Valentin Stănescu

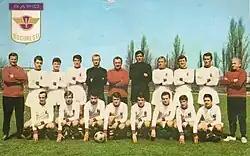

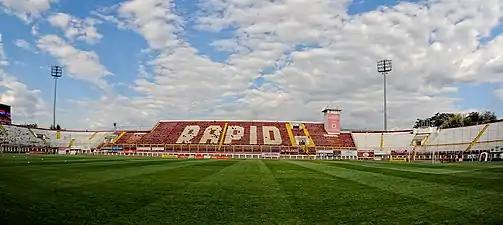

Stănescu started his managerial career in 1953 at Locomotiva MCF București in the Romanian regional championship. In 1955 he went to coach at Dunărea Giurgiu, after three years moving at Unirea Focșani in Divizia B, helping it avoid relegation. In 1959 he started to coach Metalul Târgoviște, helping it promote from Divizia C to Divizia B and later to Divizia A where in his first season as coach in the first division, the team finished on the 13th place, relegating. In 1963 he went to coach Giulești based club, Rapid București where he created a team based on the clubs juniors with some transfers including his former player from Dunărea Giurgiu, Constantin Năsturescu and goalkeeper Răducanu Necula, being the first coach that implemented the 4–4–2 formation in Romanian football, thus creating a team that helped him be the first Romanian manager who wins two Balkans Cups and helped the club win the first title in its history in the 1966–67 season. In the following season he led Rapid in the 1967–68 European Cup, making his first European performance by eliminating Trakia Plovdiv with 3–2 on aggregate, being eliminated in the following round by Juventus Torino with 1–0 on aggregate. In the same season he reached the 1968 Cupa României final which was lost with 3–1 in extra time to Dinamo București that was coached by his former Carmen București teammate, Bazil Marian. He also coached Romania's Olympic team for a short while in 1964 on 17 June in a 2–1 away victory in a friendly against Yugoslavia. In 1968 he went to coach Divizia B team, Steagul Roșu Brașov, helping it win promotion to the first league after one year. In 1971 he led for a second spell Romania's Olympic team at the 1972 Summer Olympics qualifiers helping it get past Albania with 4–2 on aggregate in the first round, qualifying in the second round where he lost with 2–1 in the away first leg against Denmark, being replaced before the second leg. In 1971 he went to coach Steaua București, guiding it in the 1971–72 European Cup Winners' Cup campaign, being the first Romanian coach that eliminated Barcelona with 3–1 on aggregate, being eliminated after 1–1 on aggregate on the away goal rule by Bayern Munich in the quarter-finals. He became the coach of Romania's national team in 1973, making his debut in a friendly which ended with a 2–0 away loss to the Soviet Union, during his two-year spell managing to earn Romania's biggest ever victory, a 9–0 against Finland at the 1974 World Cup qualifiers. Stănescu took charge of Divizia B club Petrolul Ploiești in 1976 helping it promote after one year to the first league. In 1979 he went to coach Universitatea Craiova, a team he helped win the 1979–80 Divizia A, also he became the first Romanian coach that eliminated a team from England, Leeds United with 4–0 on aggregate in the second round of the 1979–80 UEFA Cup, also earning a 1–0 victory against Borussia Mönchengladbach in the following round. In 1980 Stănescu went for a second spell at Romania's national team, earning a 2–1 home victory and a 0–0 away draw against England at the 1982 World Cup qualifiers, having a total of 35 games from his both spells at the national team consisting of 11 victories, 14 draws and 10 losses. From 1980 until 1982 he coached Dinamo București of which the first year and a half he simultaneously coached Romania, helping "The Red Dogs" win The Double in his second season spent at the club and managed to become the first Romanian coach that eliminated Inter Milan with 4–3 on aggregate in the second round of the 1981–82 UEFA Cup. In 1982 he returned at Rapid București, helping it get back to Divizia A after the club spent six years in Divizia B. Stănescu was the first coach that won the Romanian top-division, Divizia A with three different teams, having a total of 455 matches as a manager in the competition, consisting of 206 victories, 101 draws and 148 losses. Stănescu died on 4 April 1994 at age 71.